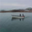
Label: ship